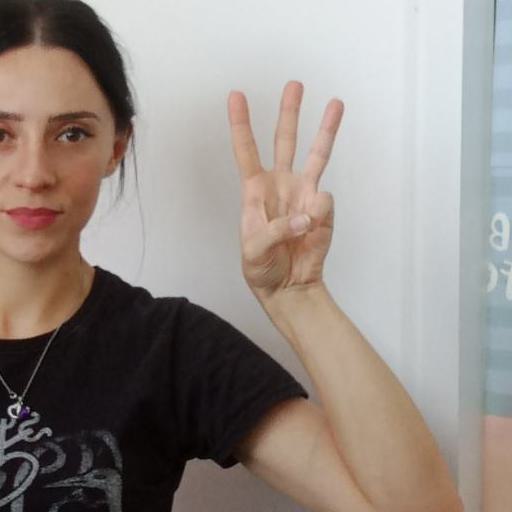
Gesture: three